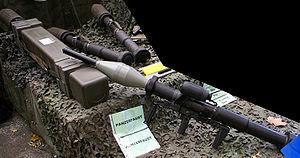
Les équipements de l'Armée suisse, rassemblent différentes sortes de véhicules, des chars de combat, des véhicules de transport de troupe ainsi que des hélicoptères de transport et des avions de combat en service dans les Forces terrestres ou les Forces aériennes.
Le Panzerfaust 3 est un lance-roquettes allemand destiné à la lutte antichar mais pouvant être engagé également contre des bâtiments. Fabriqué par la firme allemande DAG, cette arme est en service dans différentes armées.